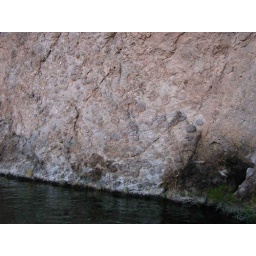
Look closely and you can see the petrified trees in the canyon wall